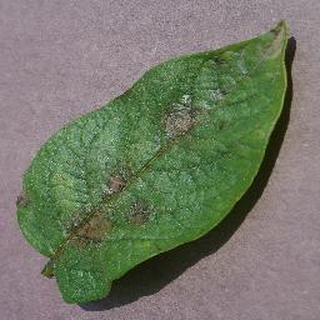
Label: potato_late_blight